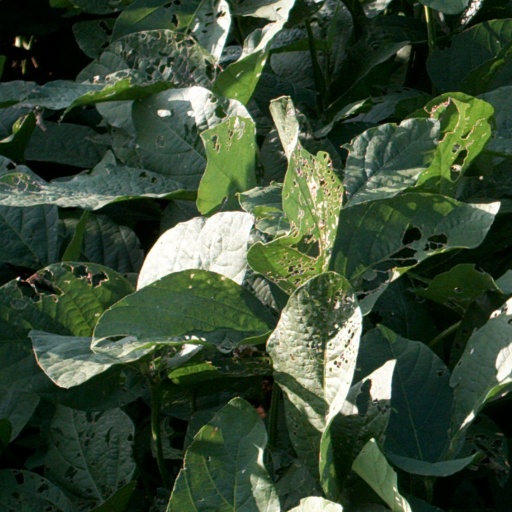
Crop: soybean